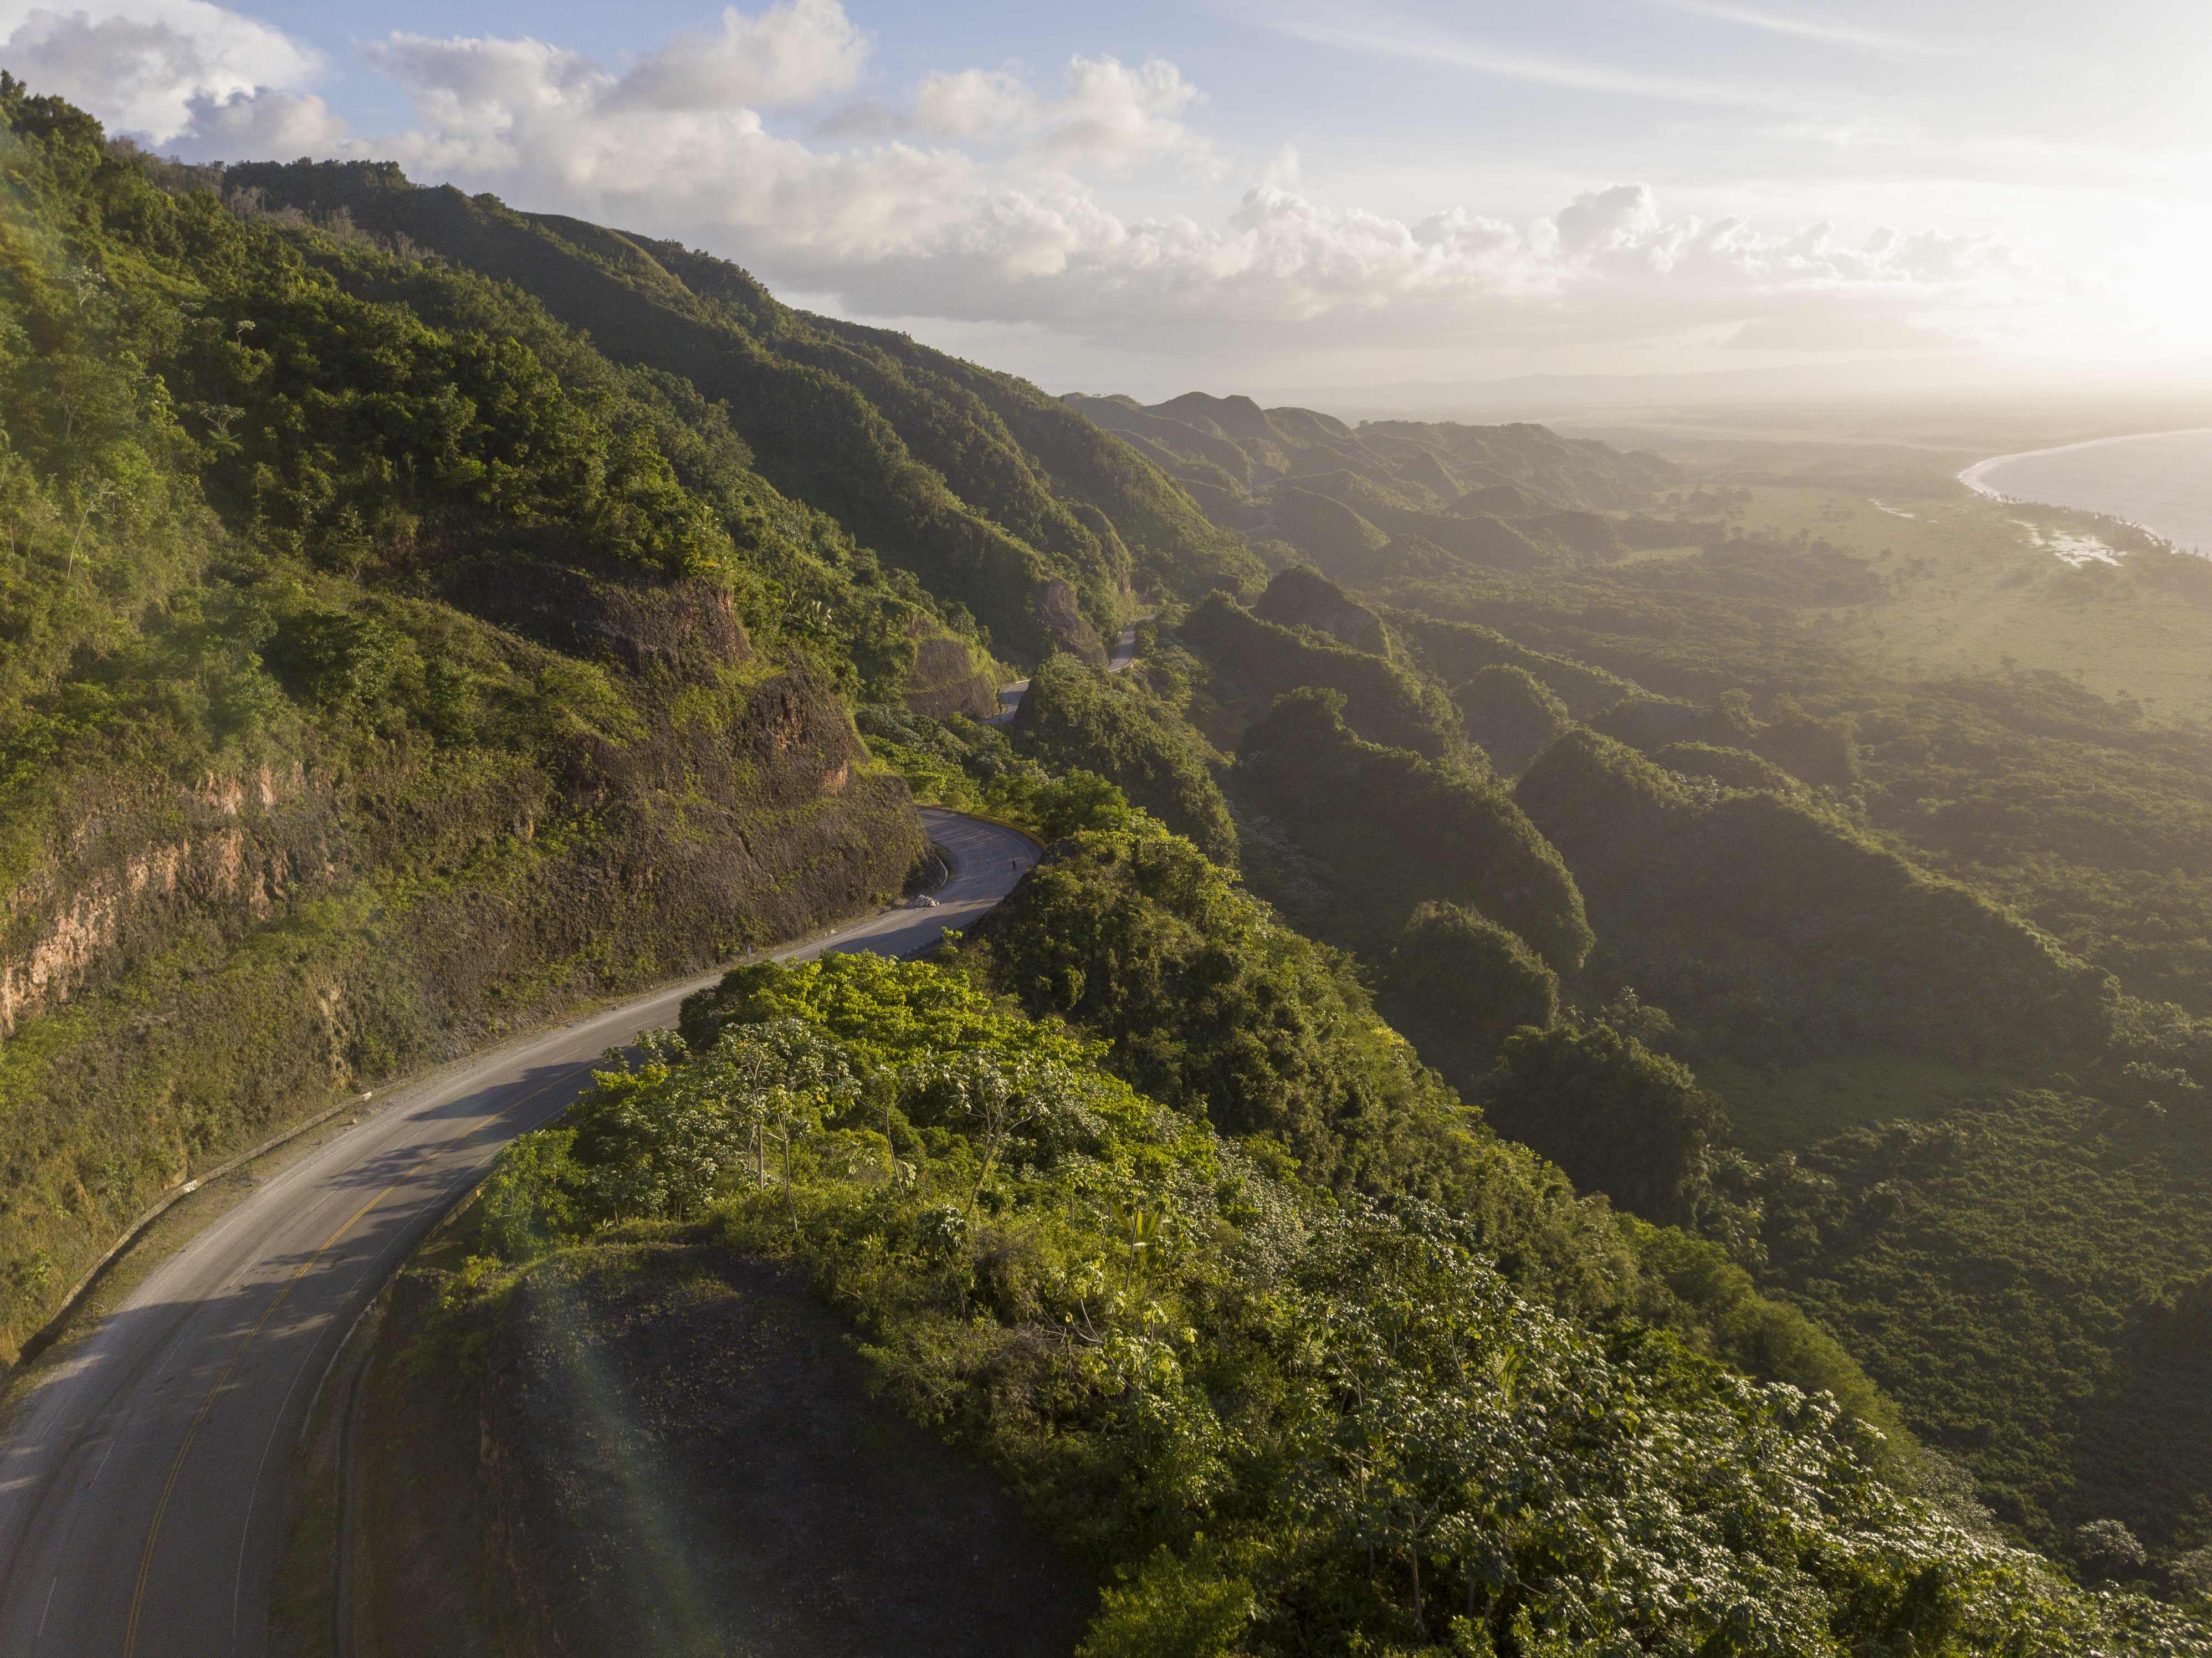
las terrena, dominican republic, sunset, mountains, cloud, sky, plant community, mountain, plant, natural landscape, sunlight, slope, highland, terrain, atmospheric phenomenon, grassland, road, landscape, tree, mountain range, forest, valley, grass, road surface, headland, mist, hill, plateau, hill station, fell, jungle, escarpment, geology, rock, klippe, ridge, reservoir, coast, chaparral, trail, horizon, massif, rainforest, sound, dirt road, summit, cliff, ravine, loch, cape, valdivian temperate rain forest, tropical and subtropical coniferous forests, ocean, tourism, plantation, mountain pass, promontory, vacation, tropics, wadi, sea, tundra